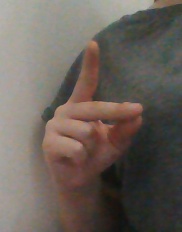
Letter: ta